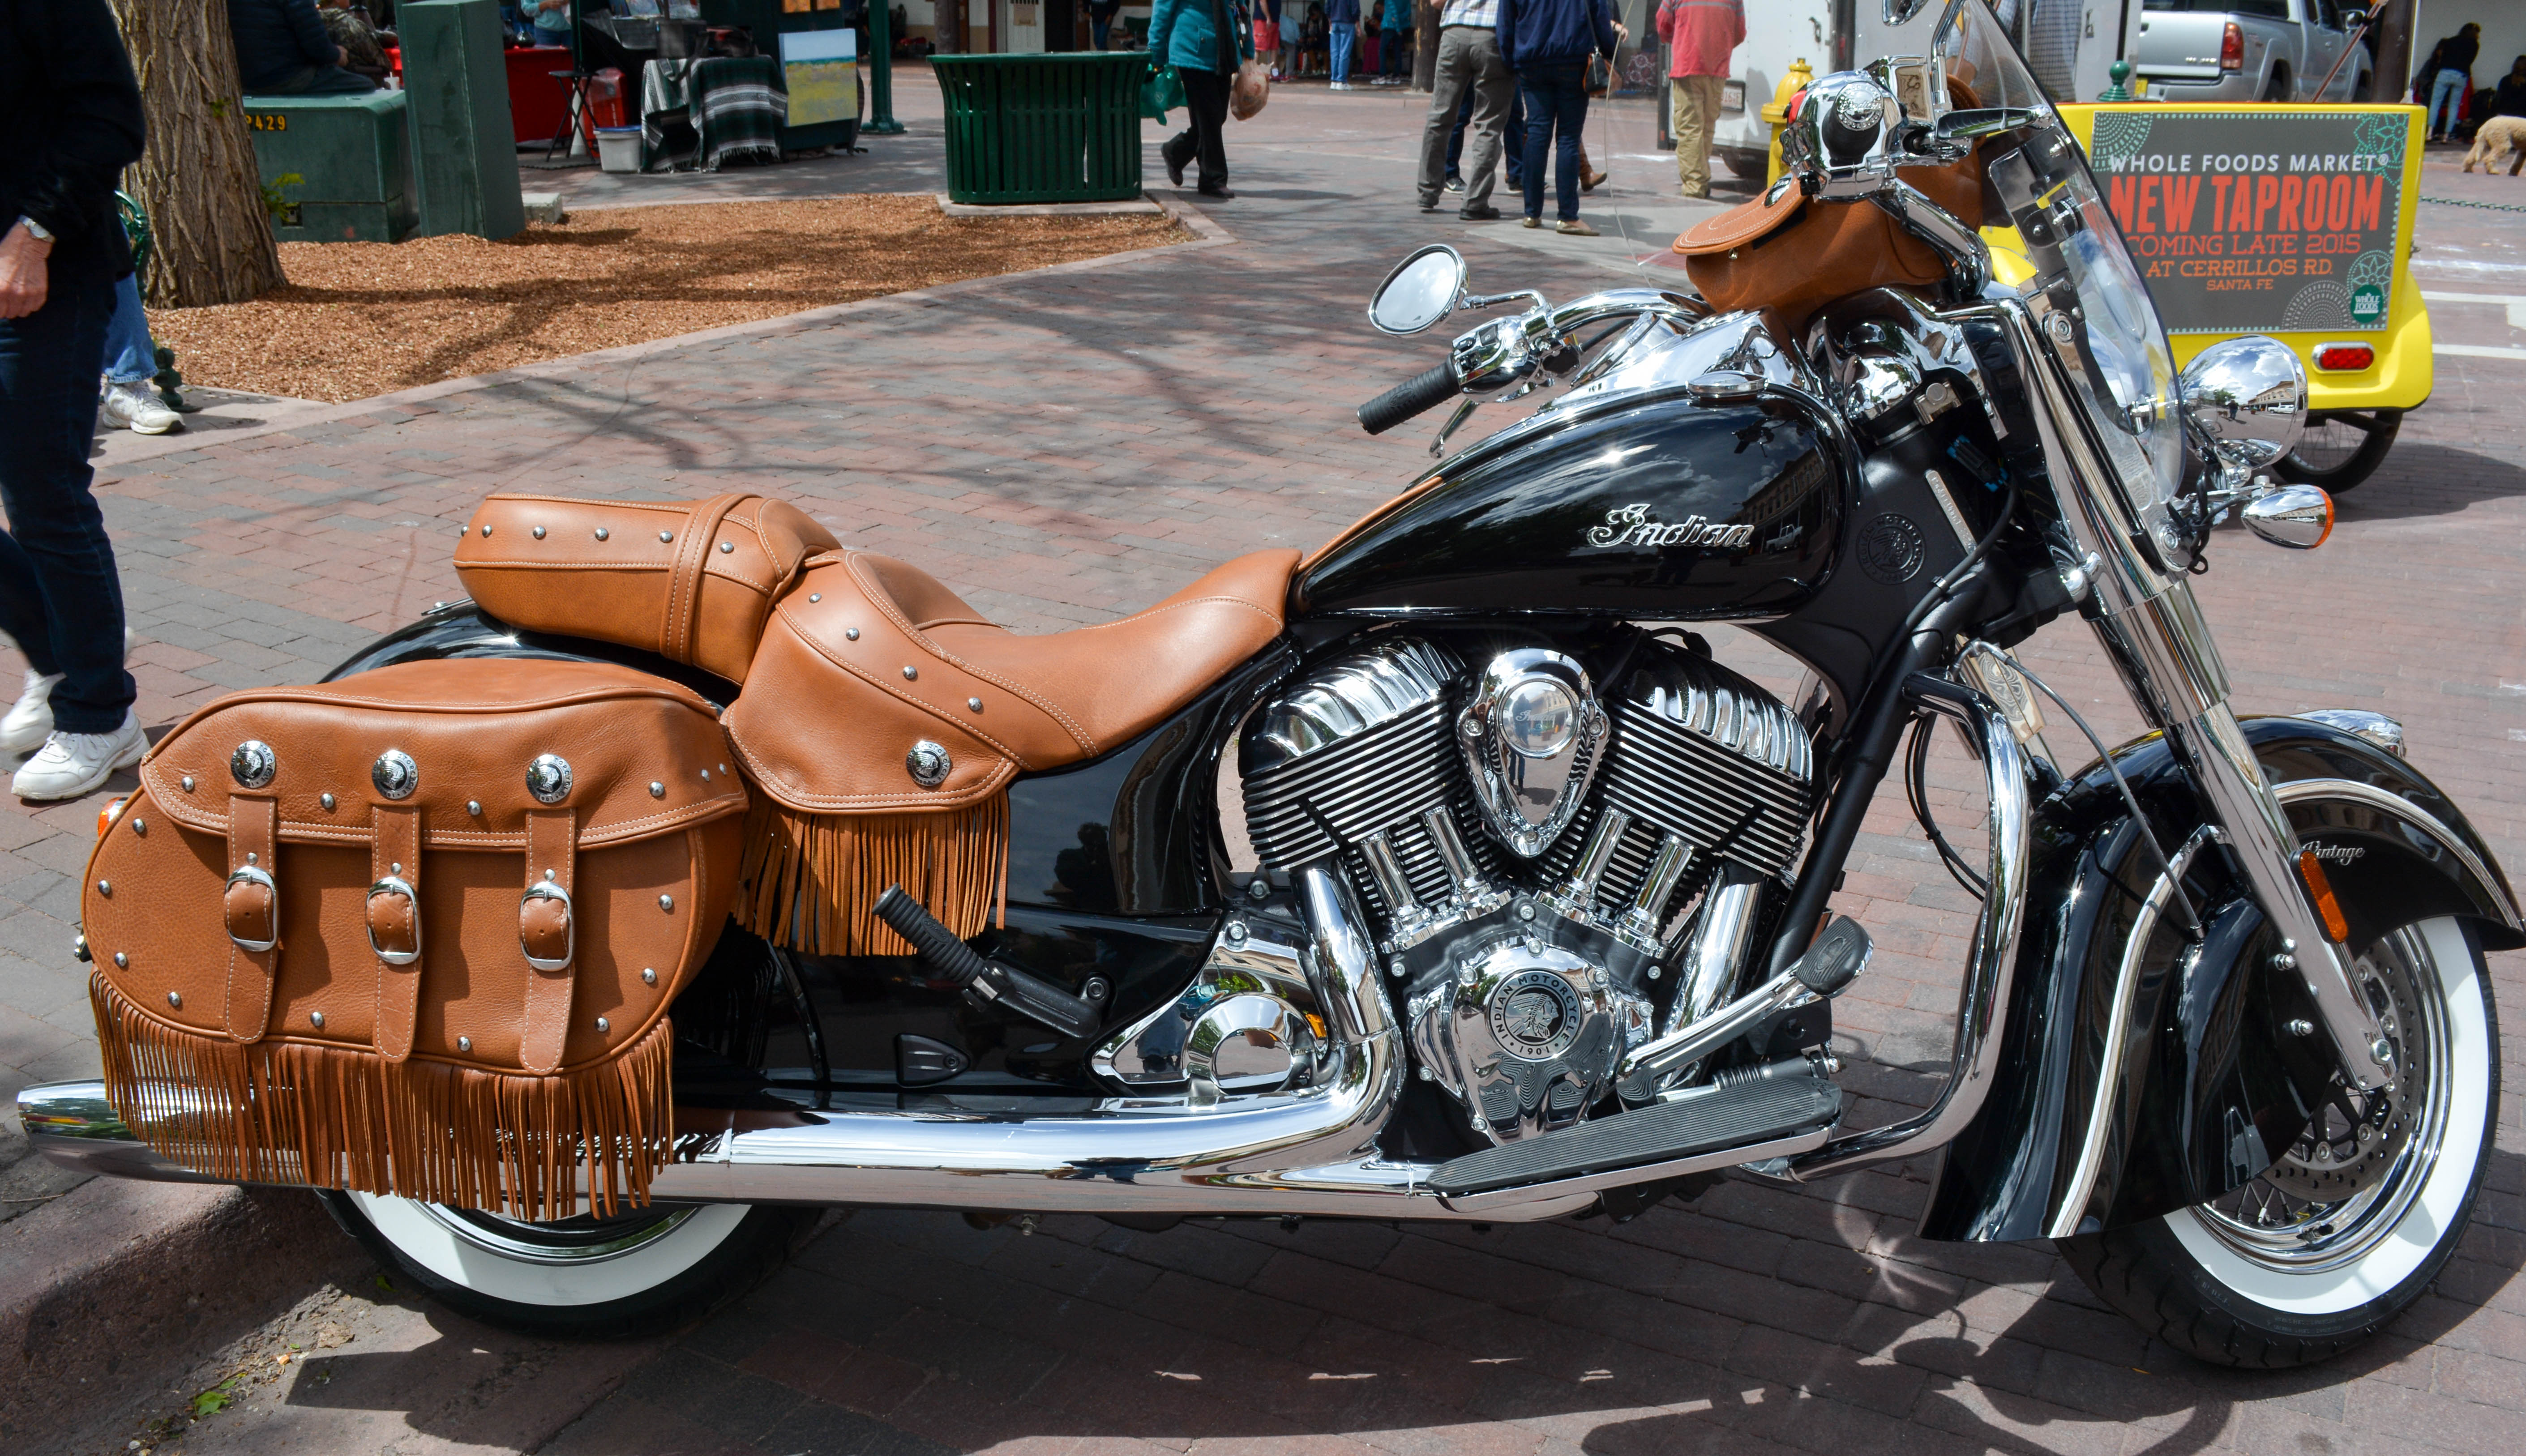
car, vehicle, motorcycle, cruiser, motorcycling, land vehicle, automobile make